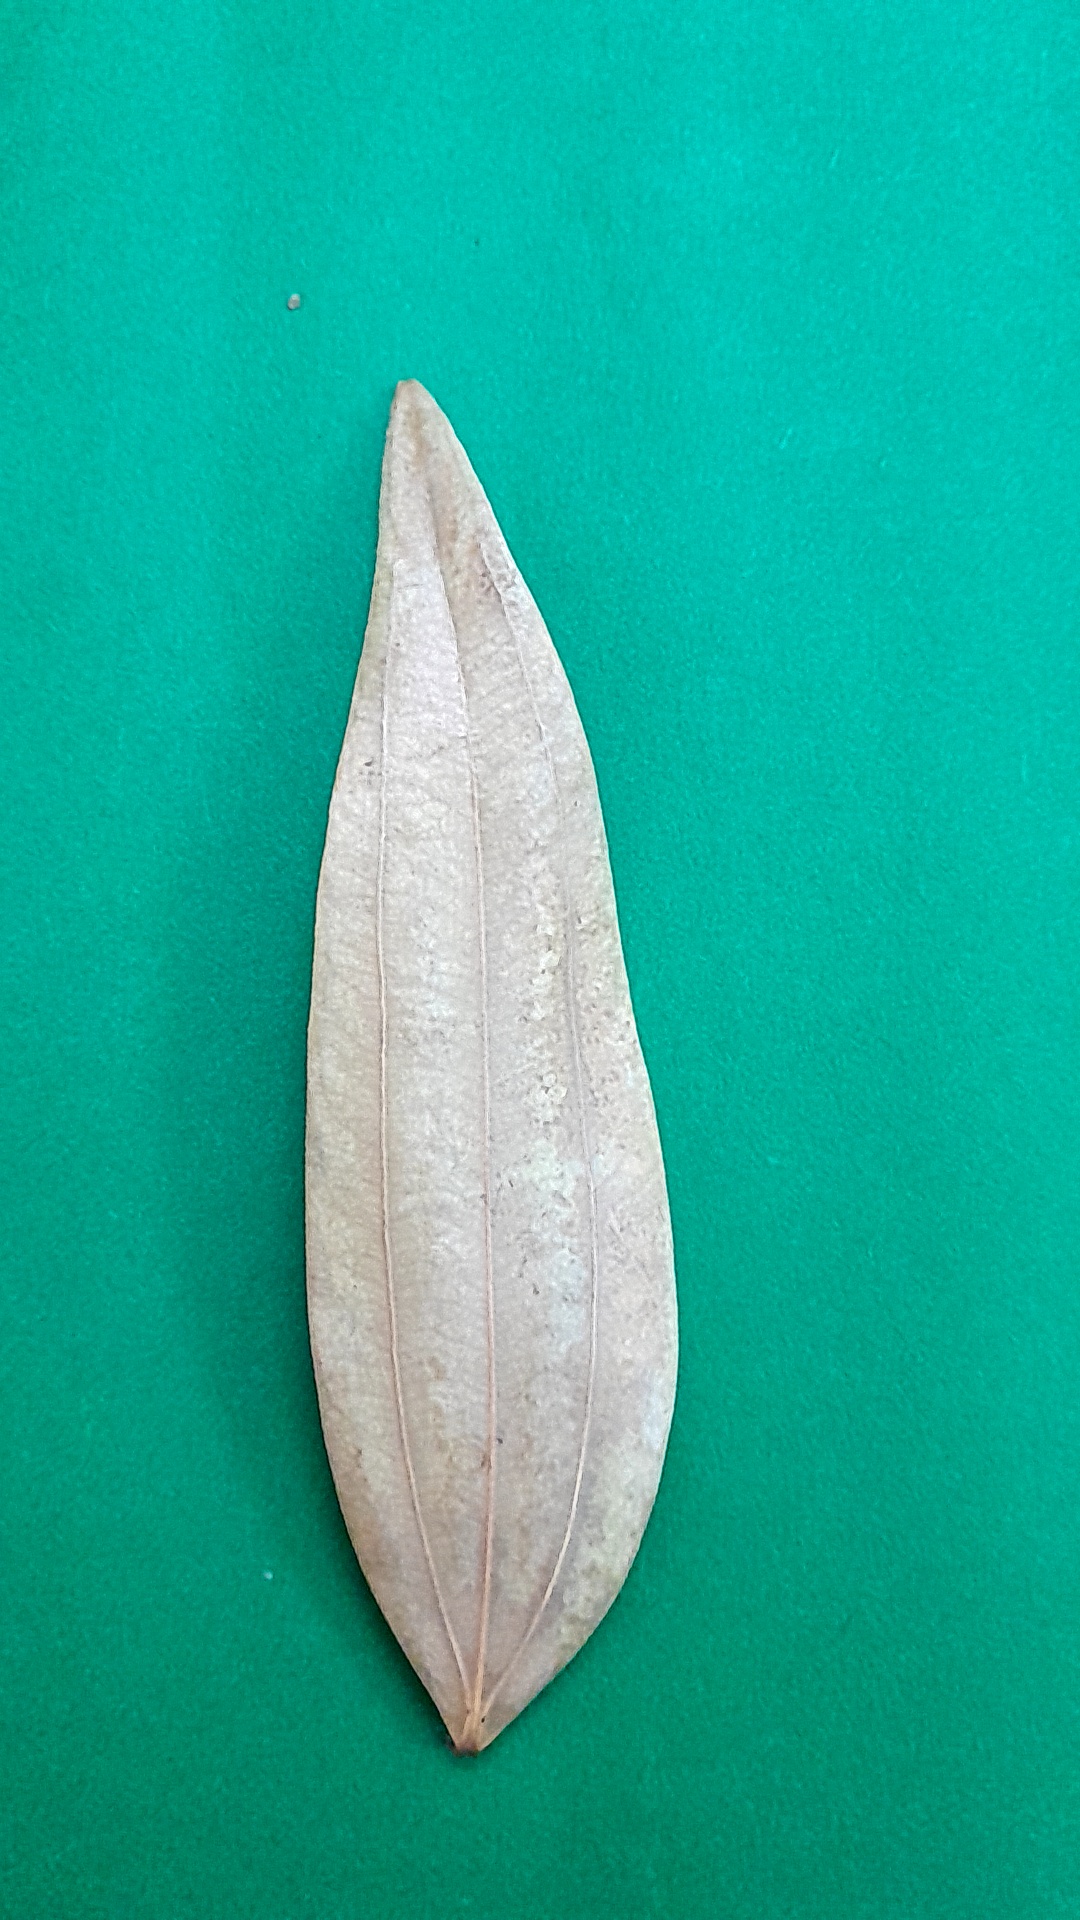
Label: Dry Leaf